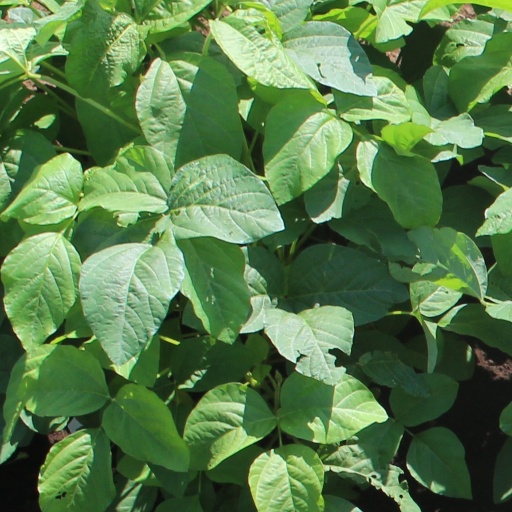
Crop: soybean